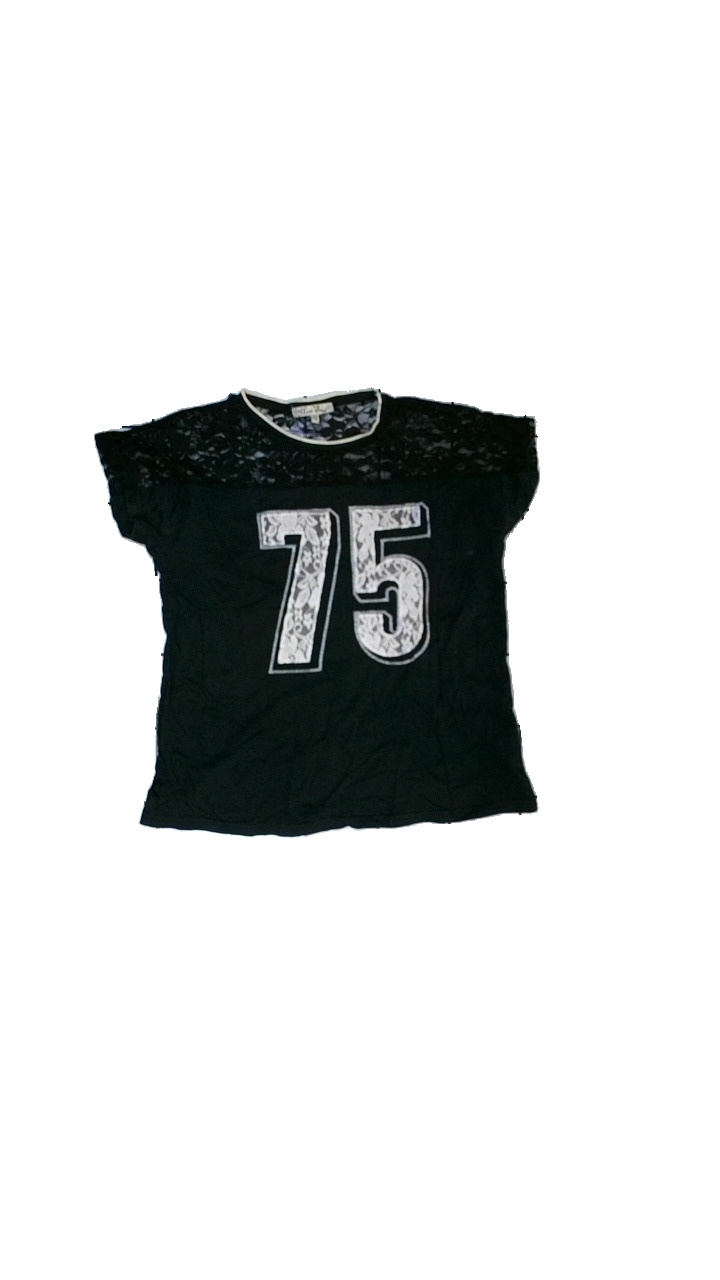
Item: T-shirt (Children)
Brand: Miss Snoh
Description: t-shirt med spets
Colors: Black, White
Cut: C-collar
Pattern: Lace
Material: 100% bomull
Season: All
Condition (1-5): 2
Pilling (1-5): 2
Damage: gult runt krage
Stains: Minor
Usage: Export
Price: <50